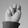
ASL letter: N